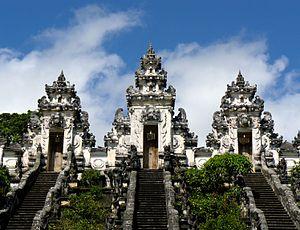
Pura Penataran Agung Lempuyang est un temple hindou balinais situé sur l'un des flancs du mont Lempuyang à Karangasem, sur l'île de Bali. Pura Penataran Agung Lempuyang fait partie d'un complexe entourant le mont Lempuyang et constitue l'un des temples les plus réputés de Bali. Les temples du mont Lempuyang, édifiés sur son sommet, font partie du Sad Kahyangan Jagad ou «six sanctuaires du monde», les six lieux de culte les plus sacrés de Bali.